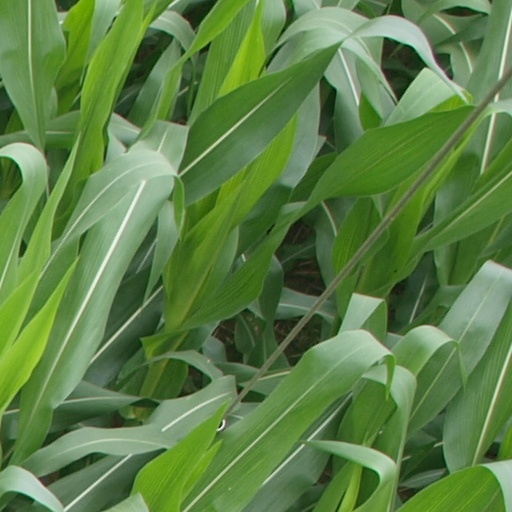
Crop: maize; corn